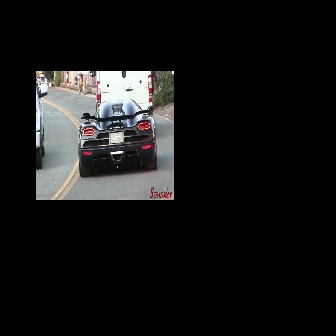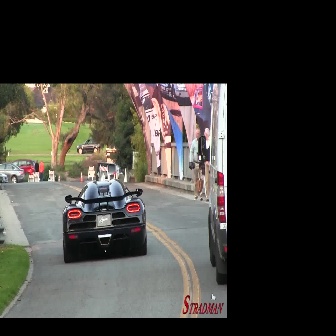
  Please identify the target specified by the bounding box [78,98,156,177] in the first image and locate it in the second image. Return the coordinates in [x_min,y_min,x_max,y_max] format.
Answer: [62,178,146,262]